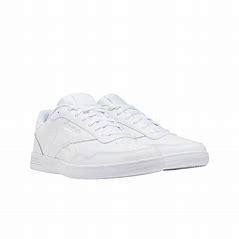
Brand: Reebok
Model: Royal Techque T